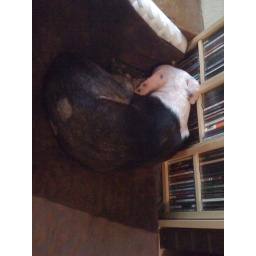
My bed in Pack Leader's office